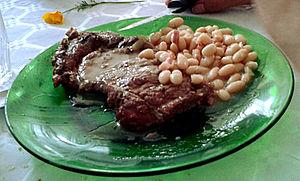
Haricots blancs, connus sous le nom de mogettes en Vendée et en Saintonge (France), cuits et servis avec de la viande.
Haricot rouge désigne :
La mogette, parfois orthographiée mojette, mojhette ou monjhette, est un haricot blanc sec de l’espèce Phaseolus vulgaris, également appelé « lingot » originaire de la Vendée.